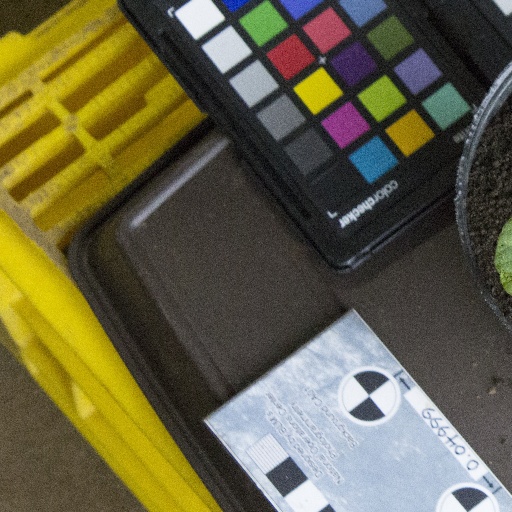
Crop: soybean